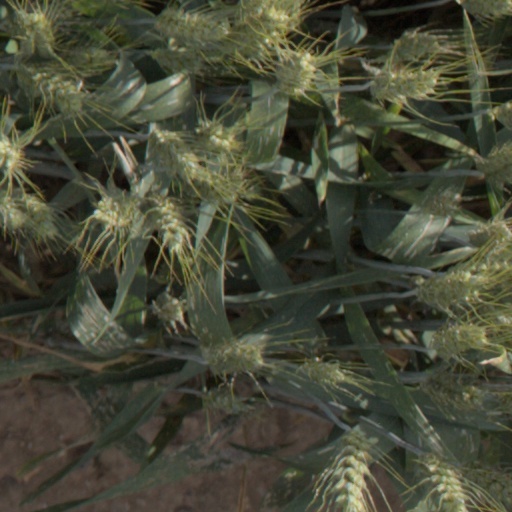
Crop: wheat